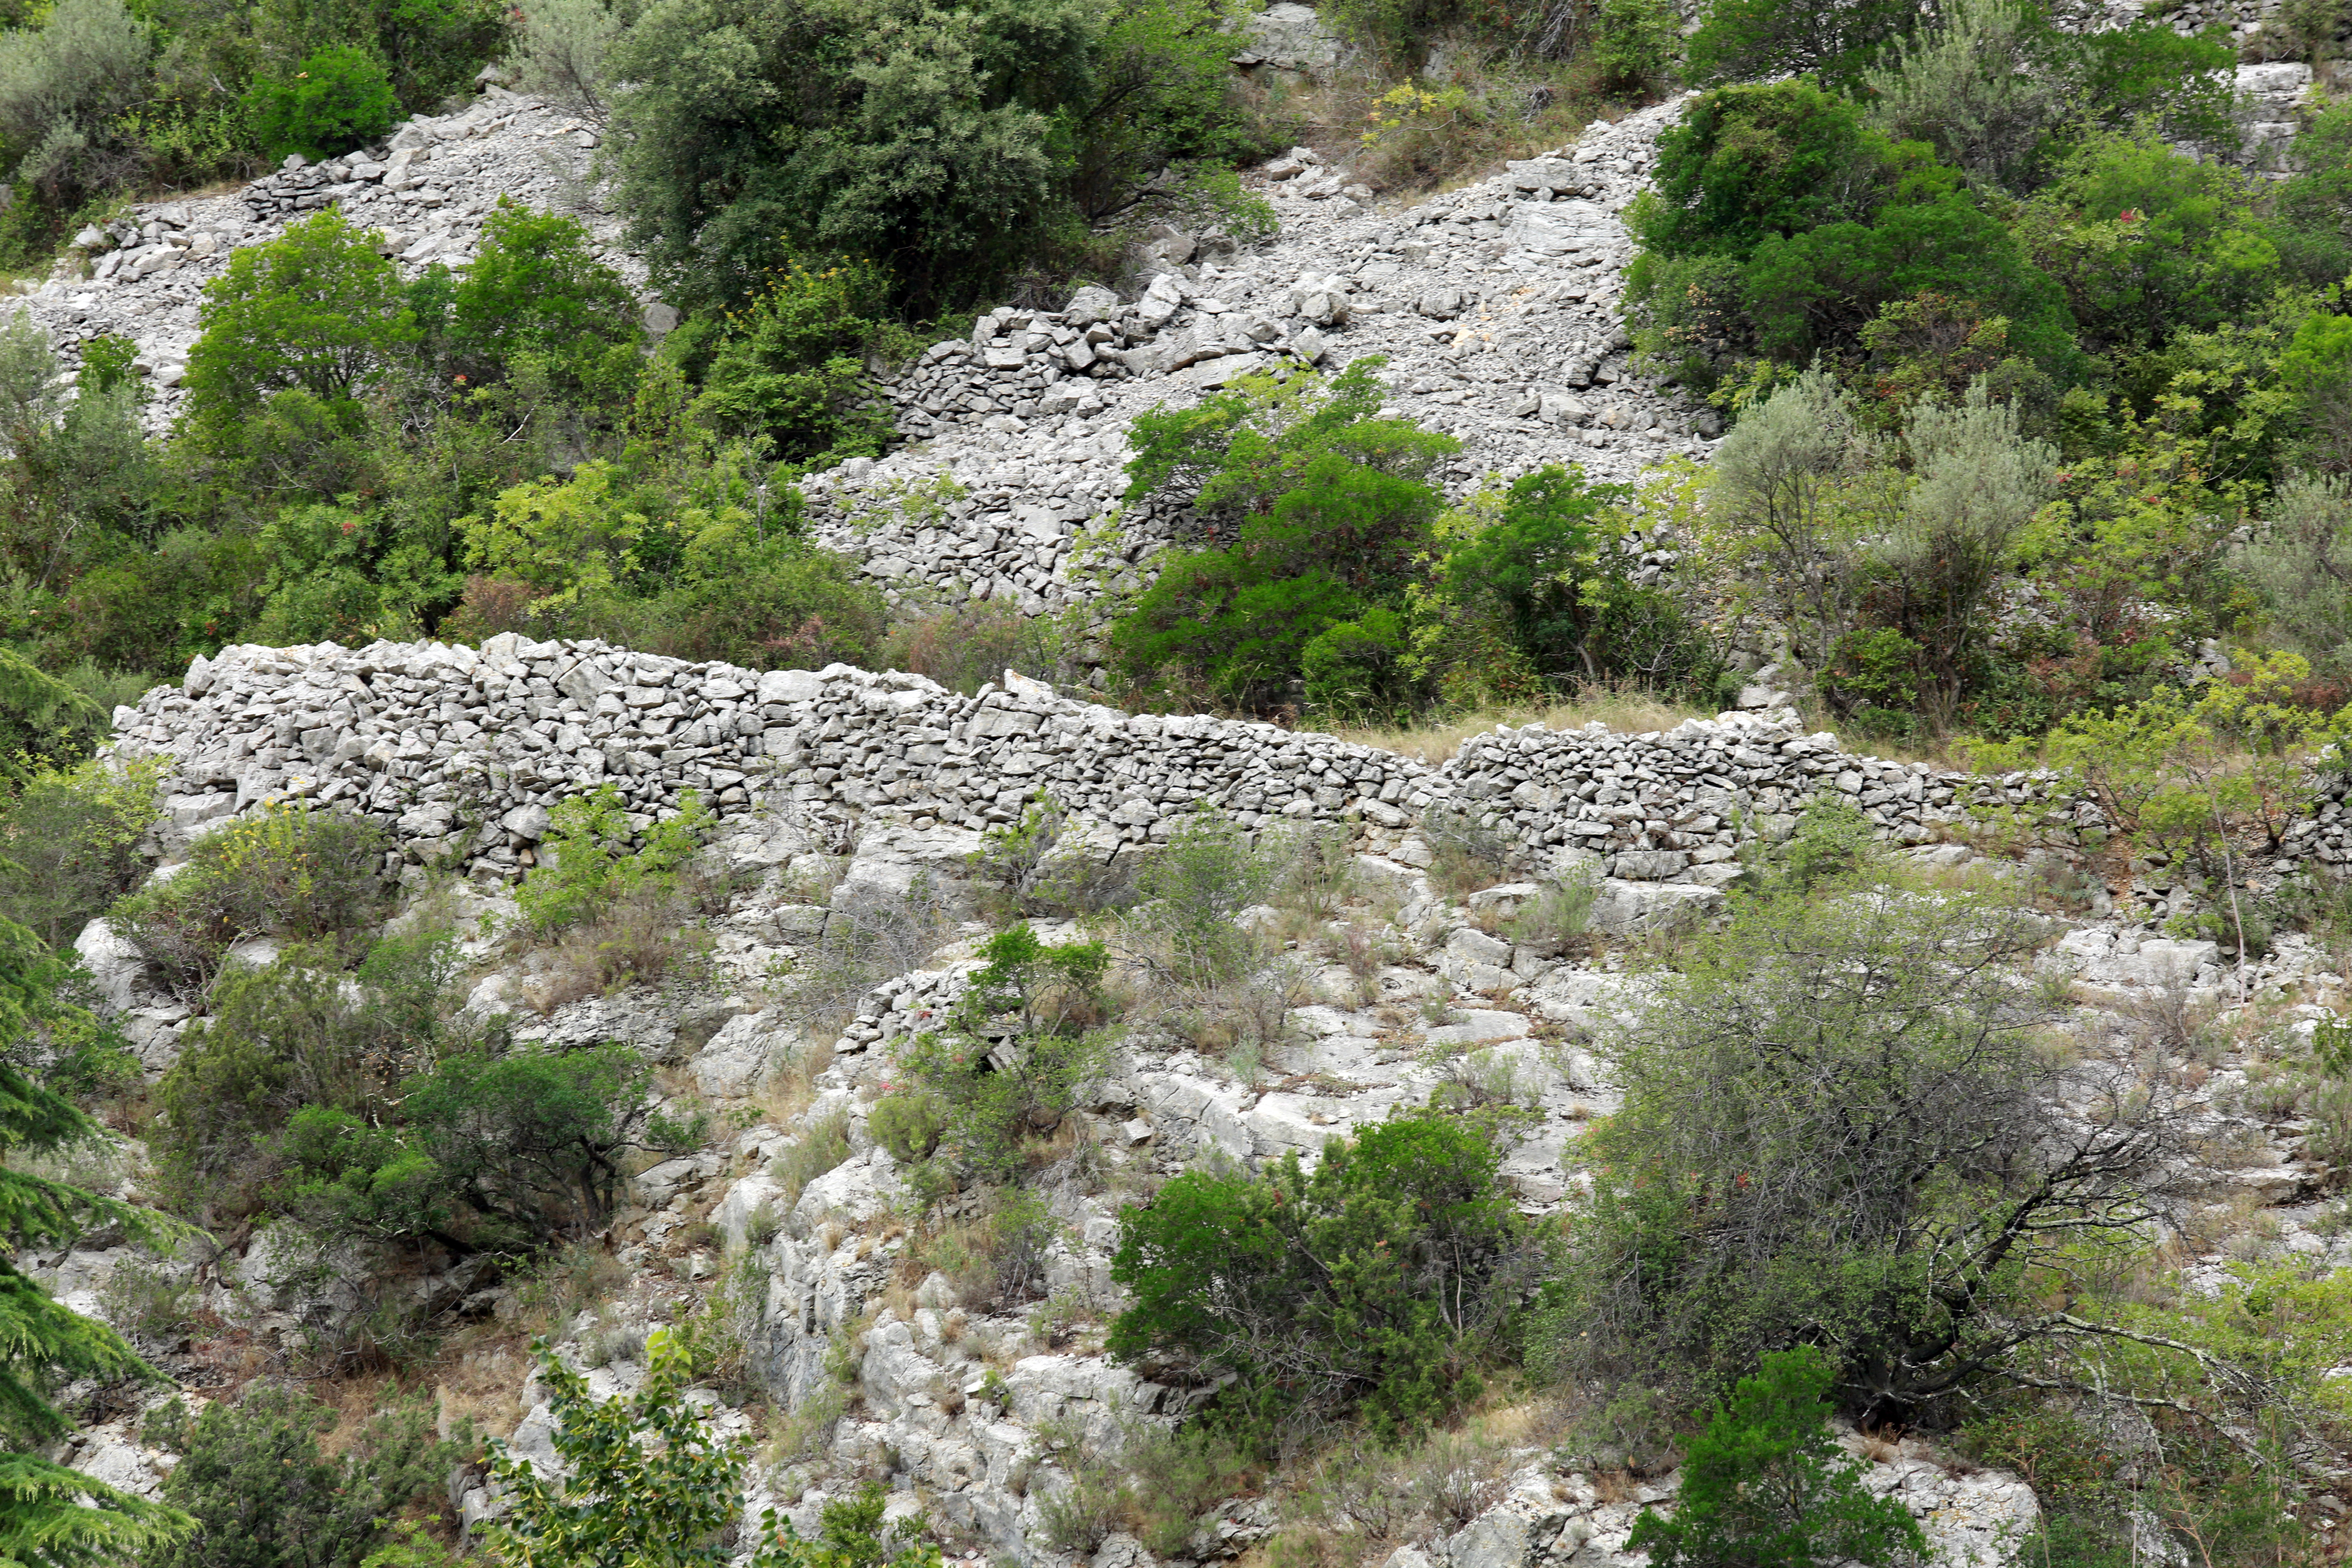
rock, mountain, plant, flower, adventure, valley, france, europe, stream, canon, terrain, flora, ridge, midi, geology, vegetation, ravine, plateau, southfrance, sdfrankreich, zuidfrankrijk, mditerrane, languedocroussillon, hrault, roches, falaises, exterieur, cultures, pierressches, calcaires, saintguilhemledsert, escarpements, vertige, ecosystem, wadi, geological phenomenon